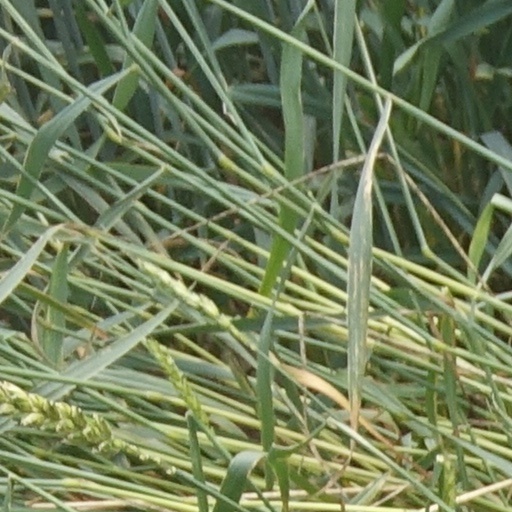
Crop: wheat